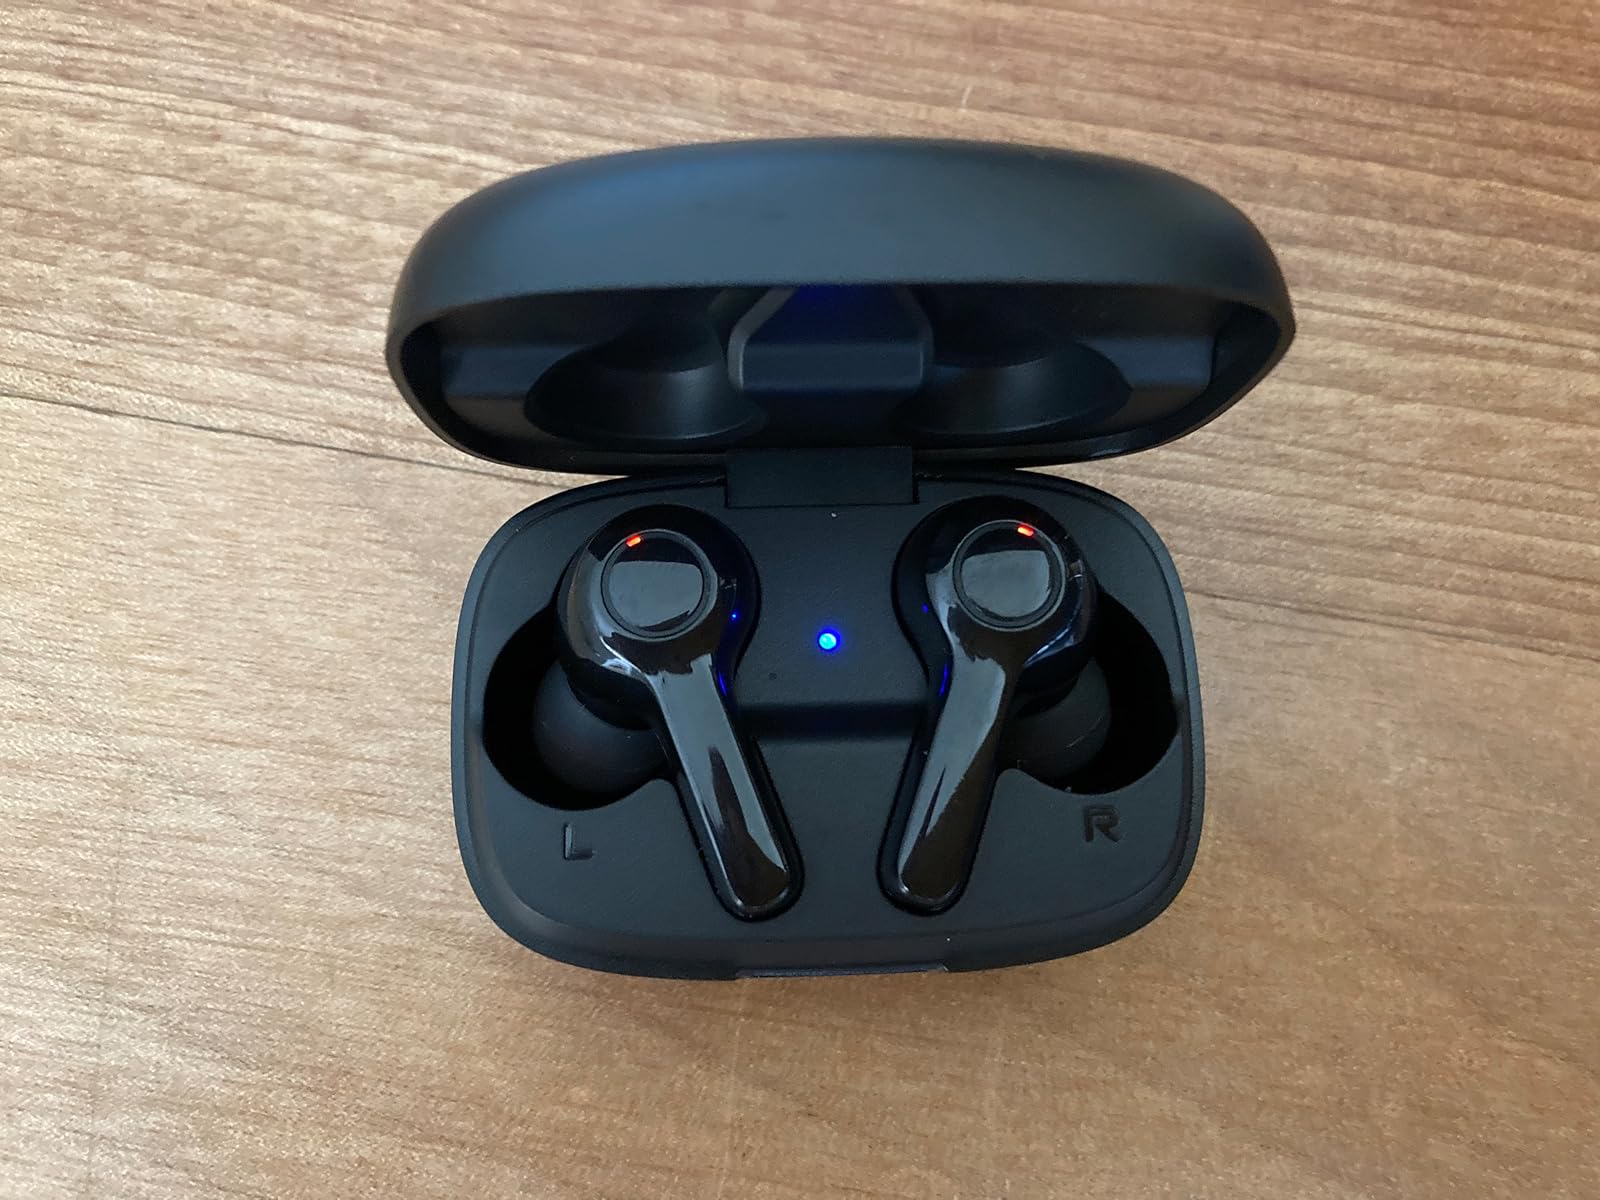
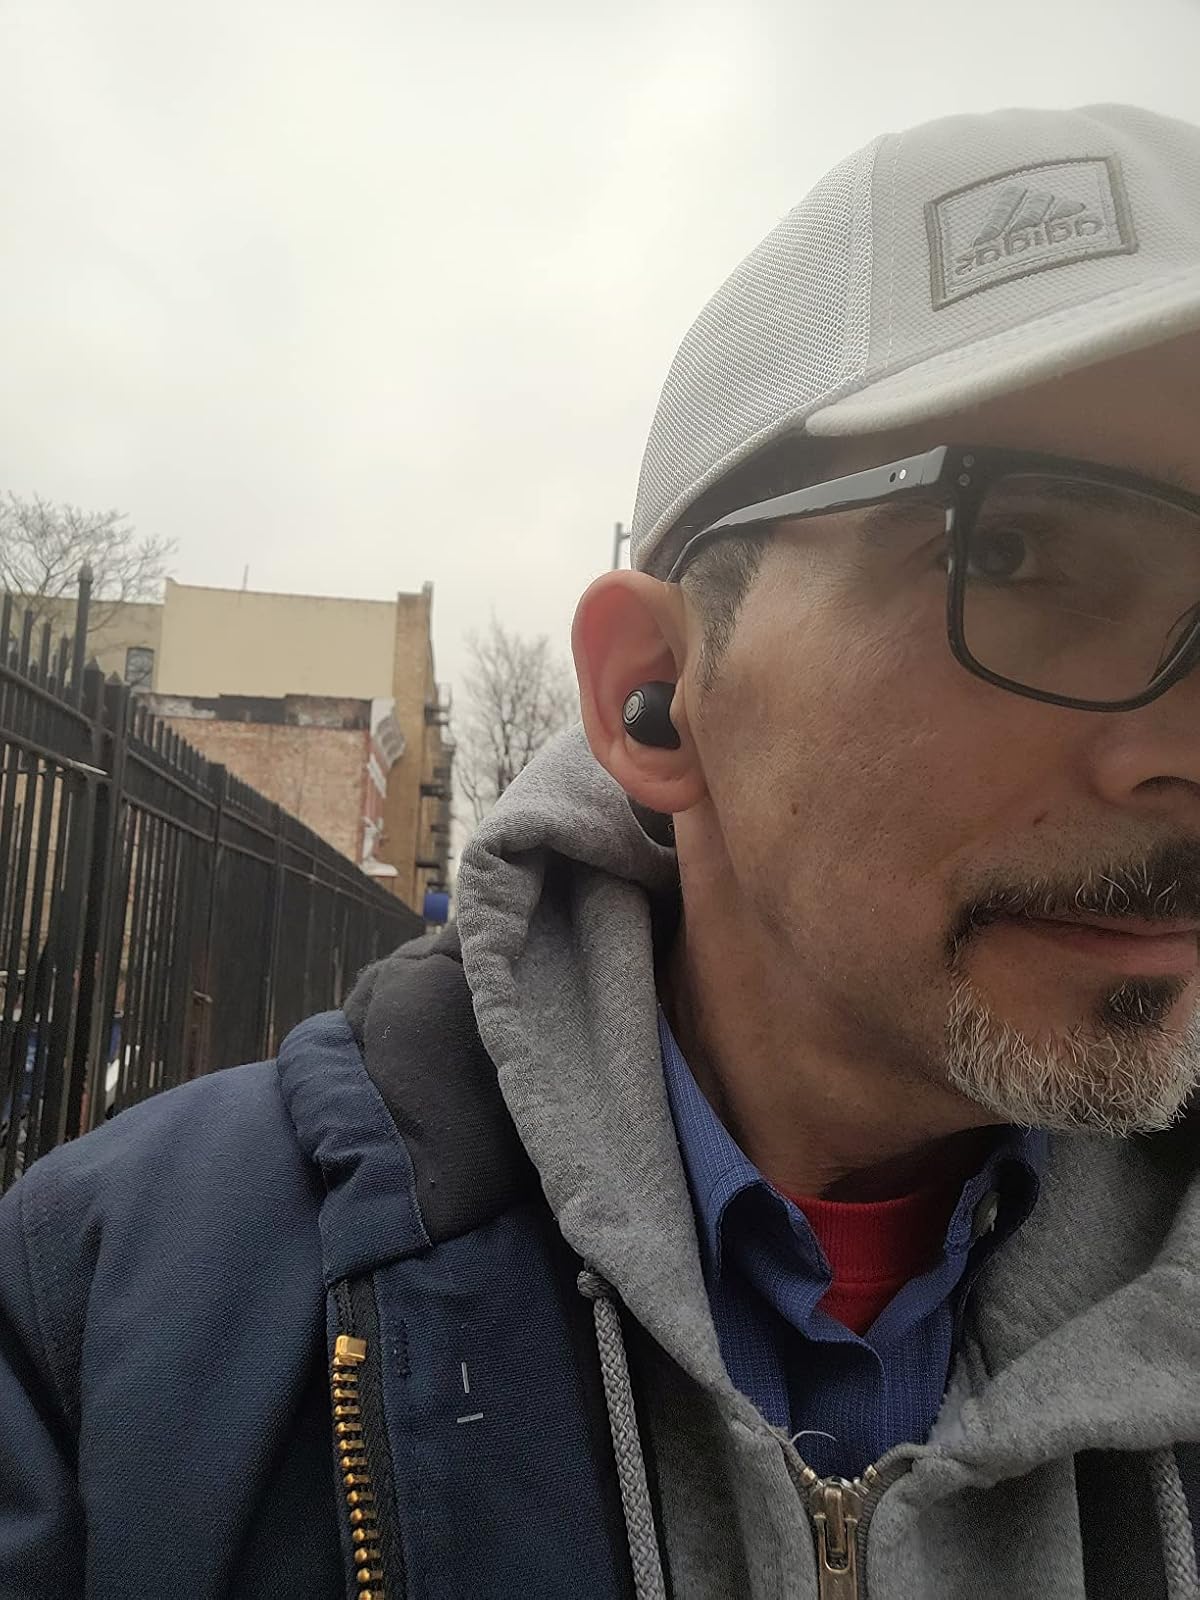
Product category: earbuds
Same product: no